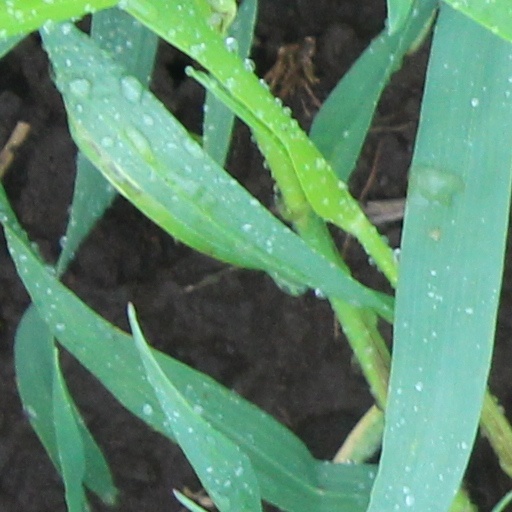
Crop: wheat